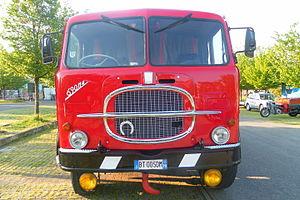
La cabine Fiat « baffo », apparue en 1955, a été l'emblème des camions Fiat V.I.. Cette cabine est de type avancée, type cher à la marque depuis 1939. Elle a été étudiée pour satisfaire au nouveau code de la route italien publié en juillet 1952 imposant de nouvelles règles suite à la ratification par l'Italie de la convention de Genève sur les règles internationales de circulation arrêtées en fin d'année 1949.